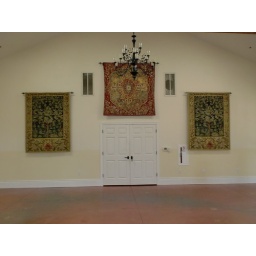
The bar is in the left corner. This is the opposite wall from the food.